Answer in natural language. Considering the relative positions, where is countertop c x with respect to irregular black plastic garbage? Choose between the following options: below or above
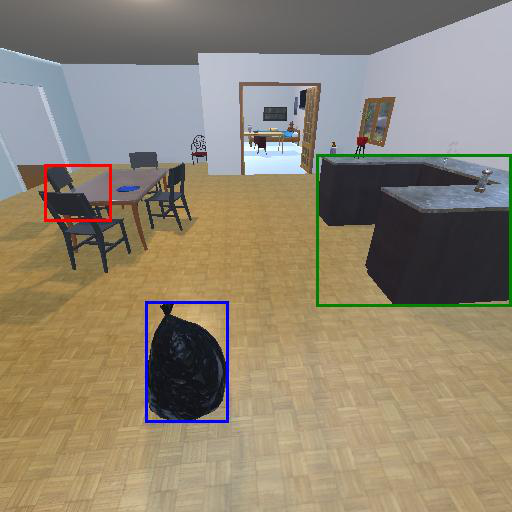
<answer>above</answer>